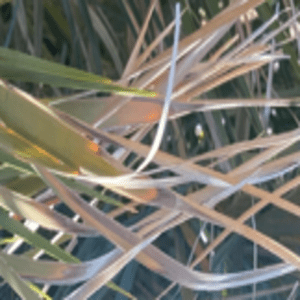
Label: Potassium Deficiency